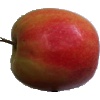
Label: apple_pink_lady